Cross of Polish Soldiers from America

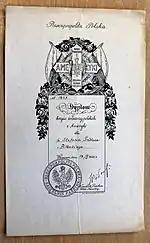
The diploma awarded together with the order in 1920.

The order was established in 1920 by Józef Piłsudski, the Chief of State of Poland. It was awarded to the volunteers from the United States, and Canada, that served in the Blue Army and the Polish Armed Forces, during the World War I, the Polish–Soviet War, and other conflicts, to commemorate their efforts in the creation of Poland and the ensuring of its independence from 1918 to 1920. The order was awarded until 1927. In total, around 25 000 people were awarded the order. In 1930, the smaller version of the cross had been issued.